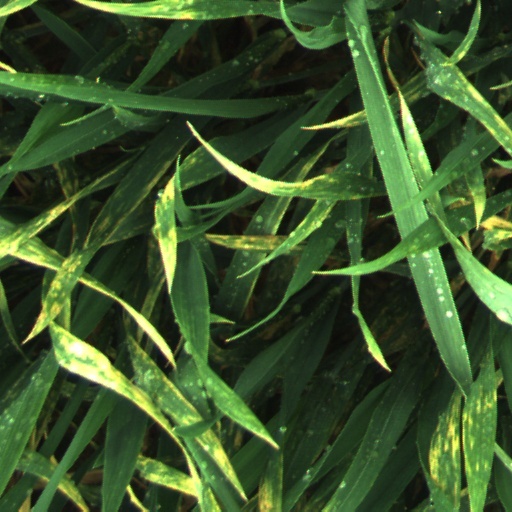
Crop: wheat